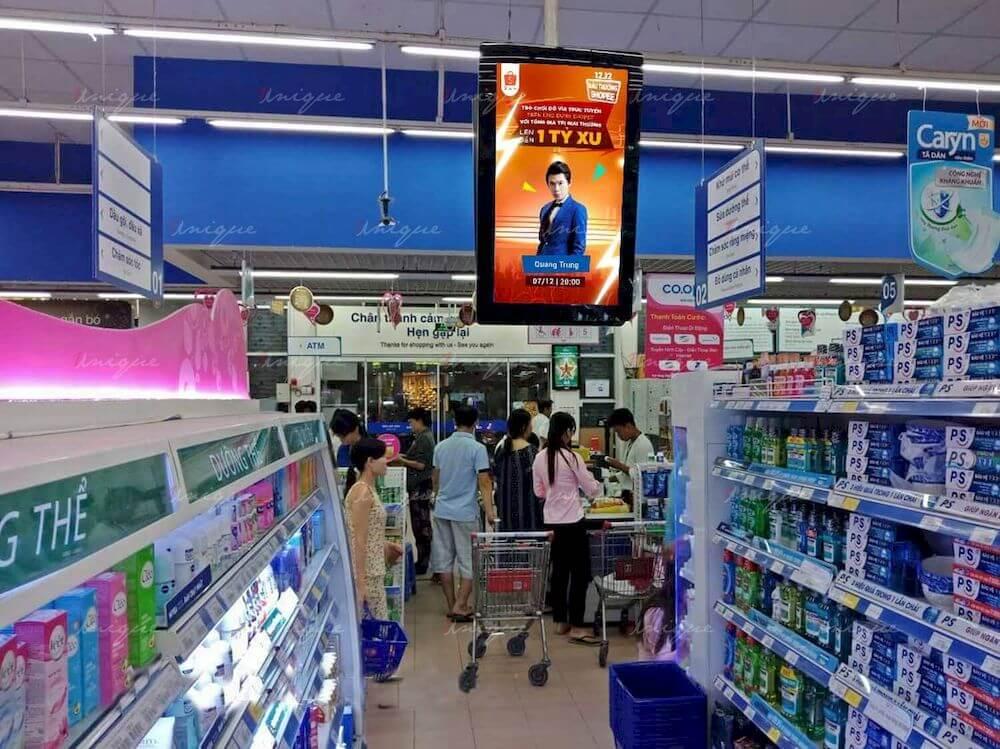
có nhiều người đang xuất hiện ở khu vực tính tiền của siêu thị